Ramakrishna Order

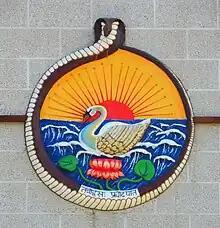
Emblem of the Ramakrishna Order

The Ramakrishna Order (Bengali: রামকৃষ্ণ সংঘ) is the monastic lineage that was founded by Ramakrishna Paramhansa, when he gave the ochre cloth of renunciation to twelve of his close disciples, in January 1886 at the Cossipore House.